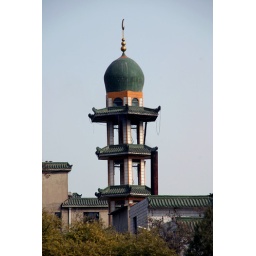
A green minaret towers over a mosque in White Pagoda Hill Park.